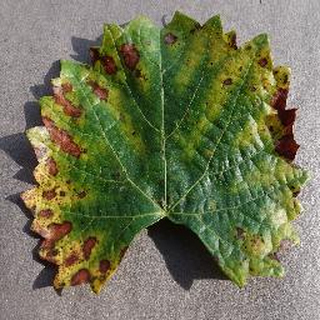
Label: grape_esca_black_measles